Kenneth Preston

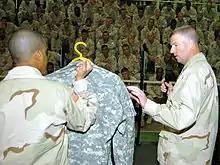
Preston at Kirkuk Air Base in August 2004.

Throughout his 36-year career, Preston served in every enlisted leadership position from cavalry scout and tank commander to his position as Sergeant Major of the Army. Other assignments he held as a command sergeant major were 3rd Battalion, 8th Cavalry Regiment, 1st Cavalry Division, Fort Hood, Texas, 3rd "Grey Wolf" Brigade, 1st Cavalry Division, 1st Armored Division in Bad Kreuznach, Germany, and V Corps in Heidelberg, Germany. Immediately prior to his appointment as Sergeant Major of the Army, he was the command sergeant major of Combined Joint Task Force 7 serving in Baghdad, Iraq.